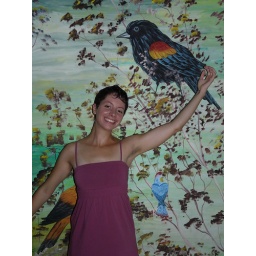
me with our awesome bird wall in Tarapoto